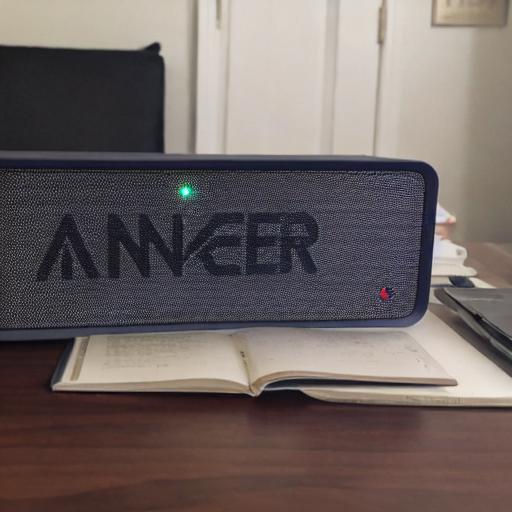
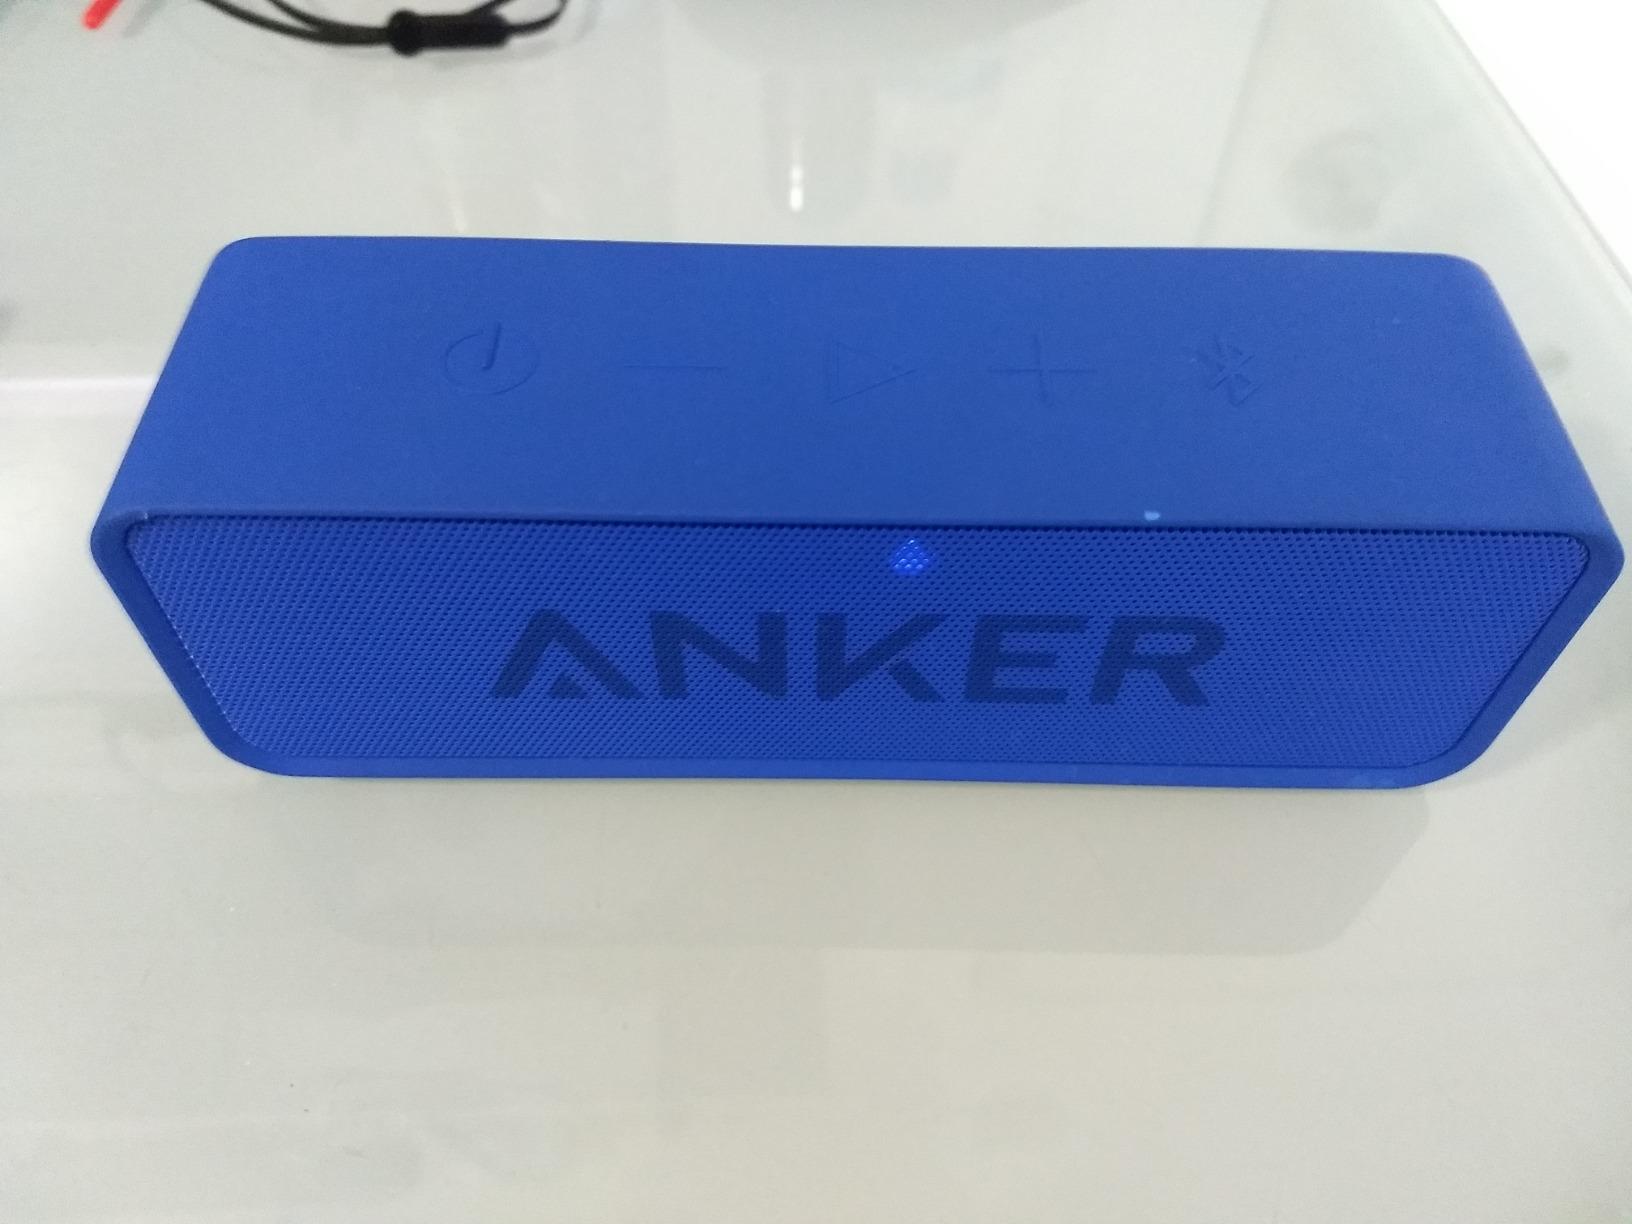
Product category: speaker
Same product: no